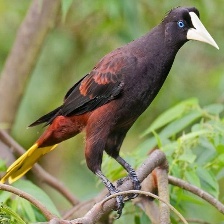
Species: CRESTED OROPENDOLA
Scientific name: PSAROCOLIUS DECUMANUS